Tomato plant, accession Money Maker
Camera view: bottom (45 deg); turntable rotation: 150 degrees
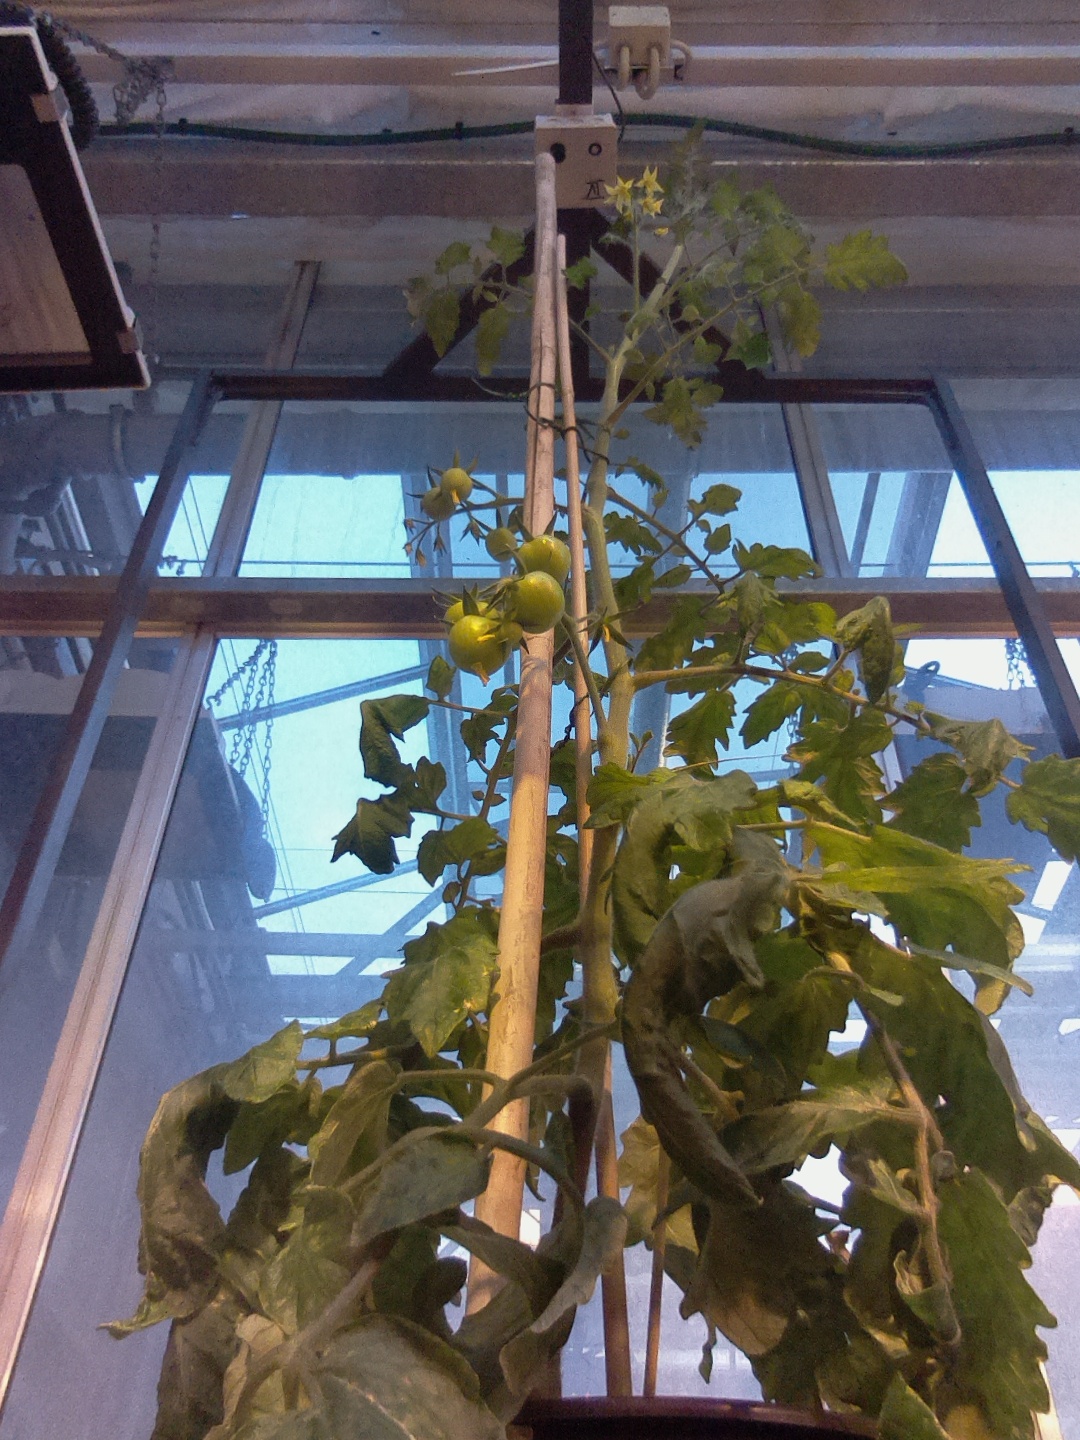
BBCH growth stage 73: 30%-40% of final fruit size